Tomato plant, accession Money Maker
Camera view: tilt-top (135 deg); turntable rotation: 60 degrees
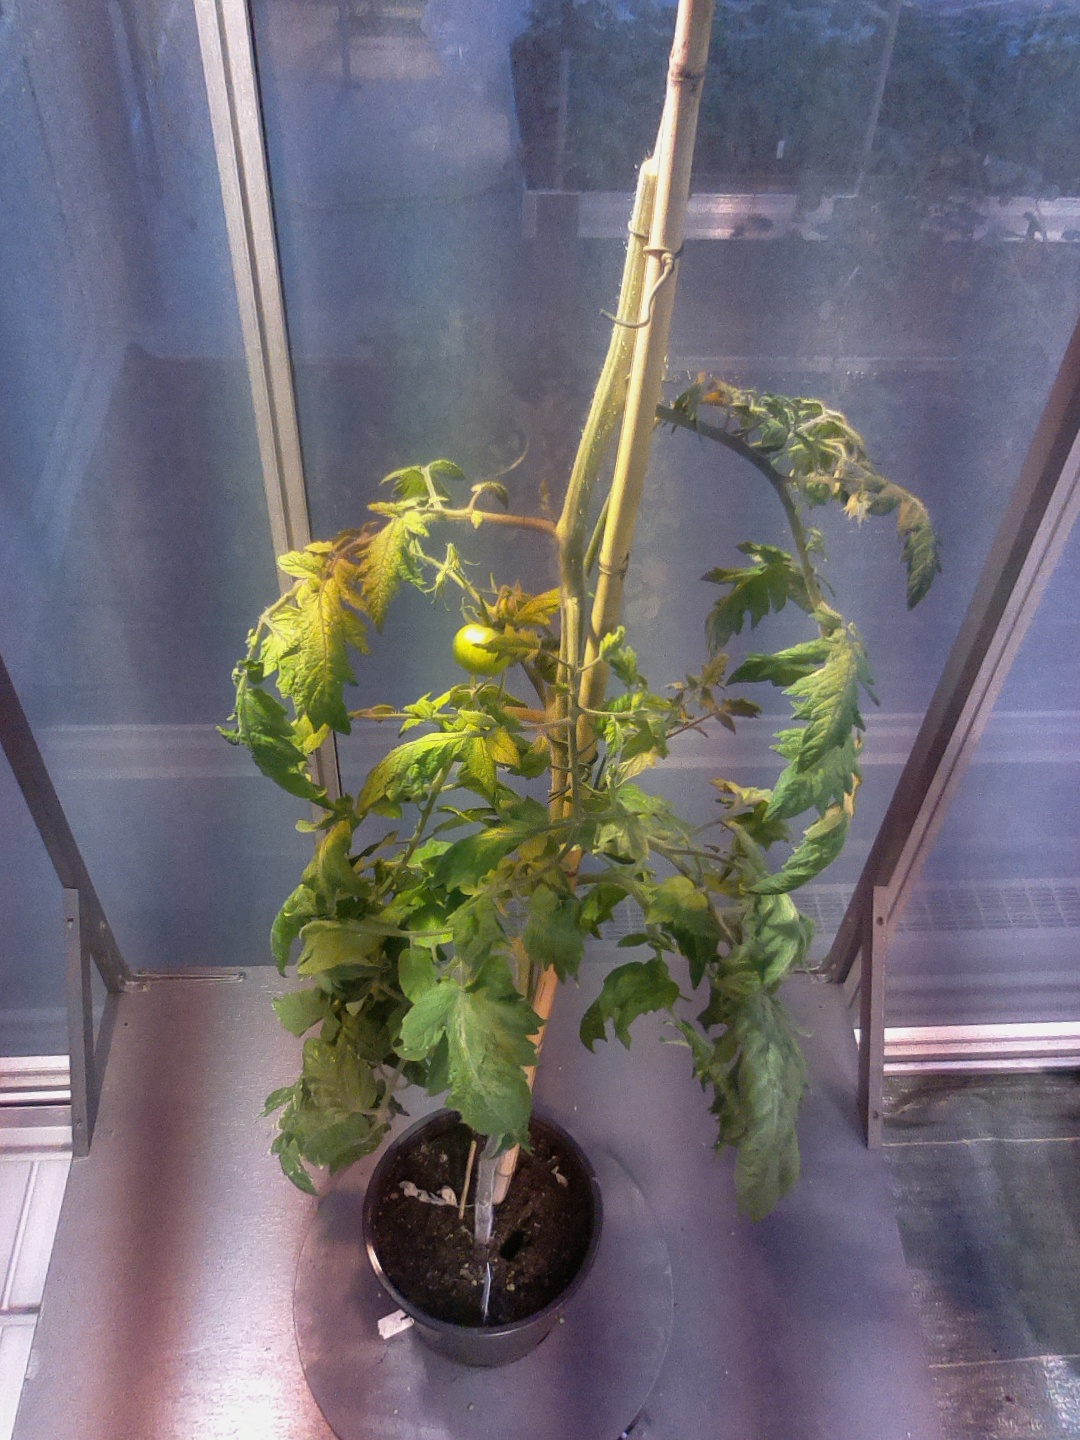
BBCH growth stage 74: 40%-50% of final fruit size